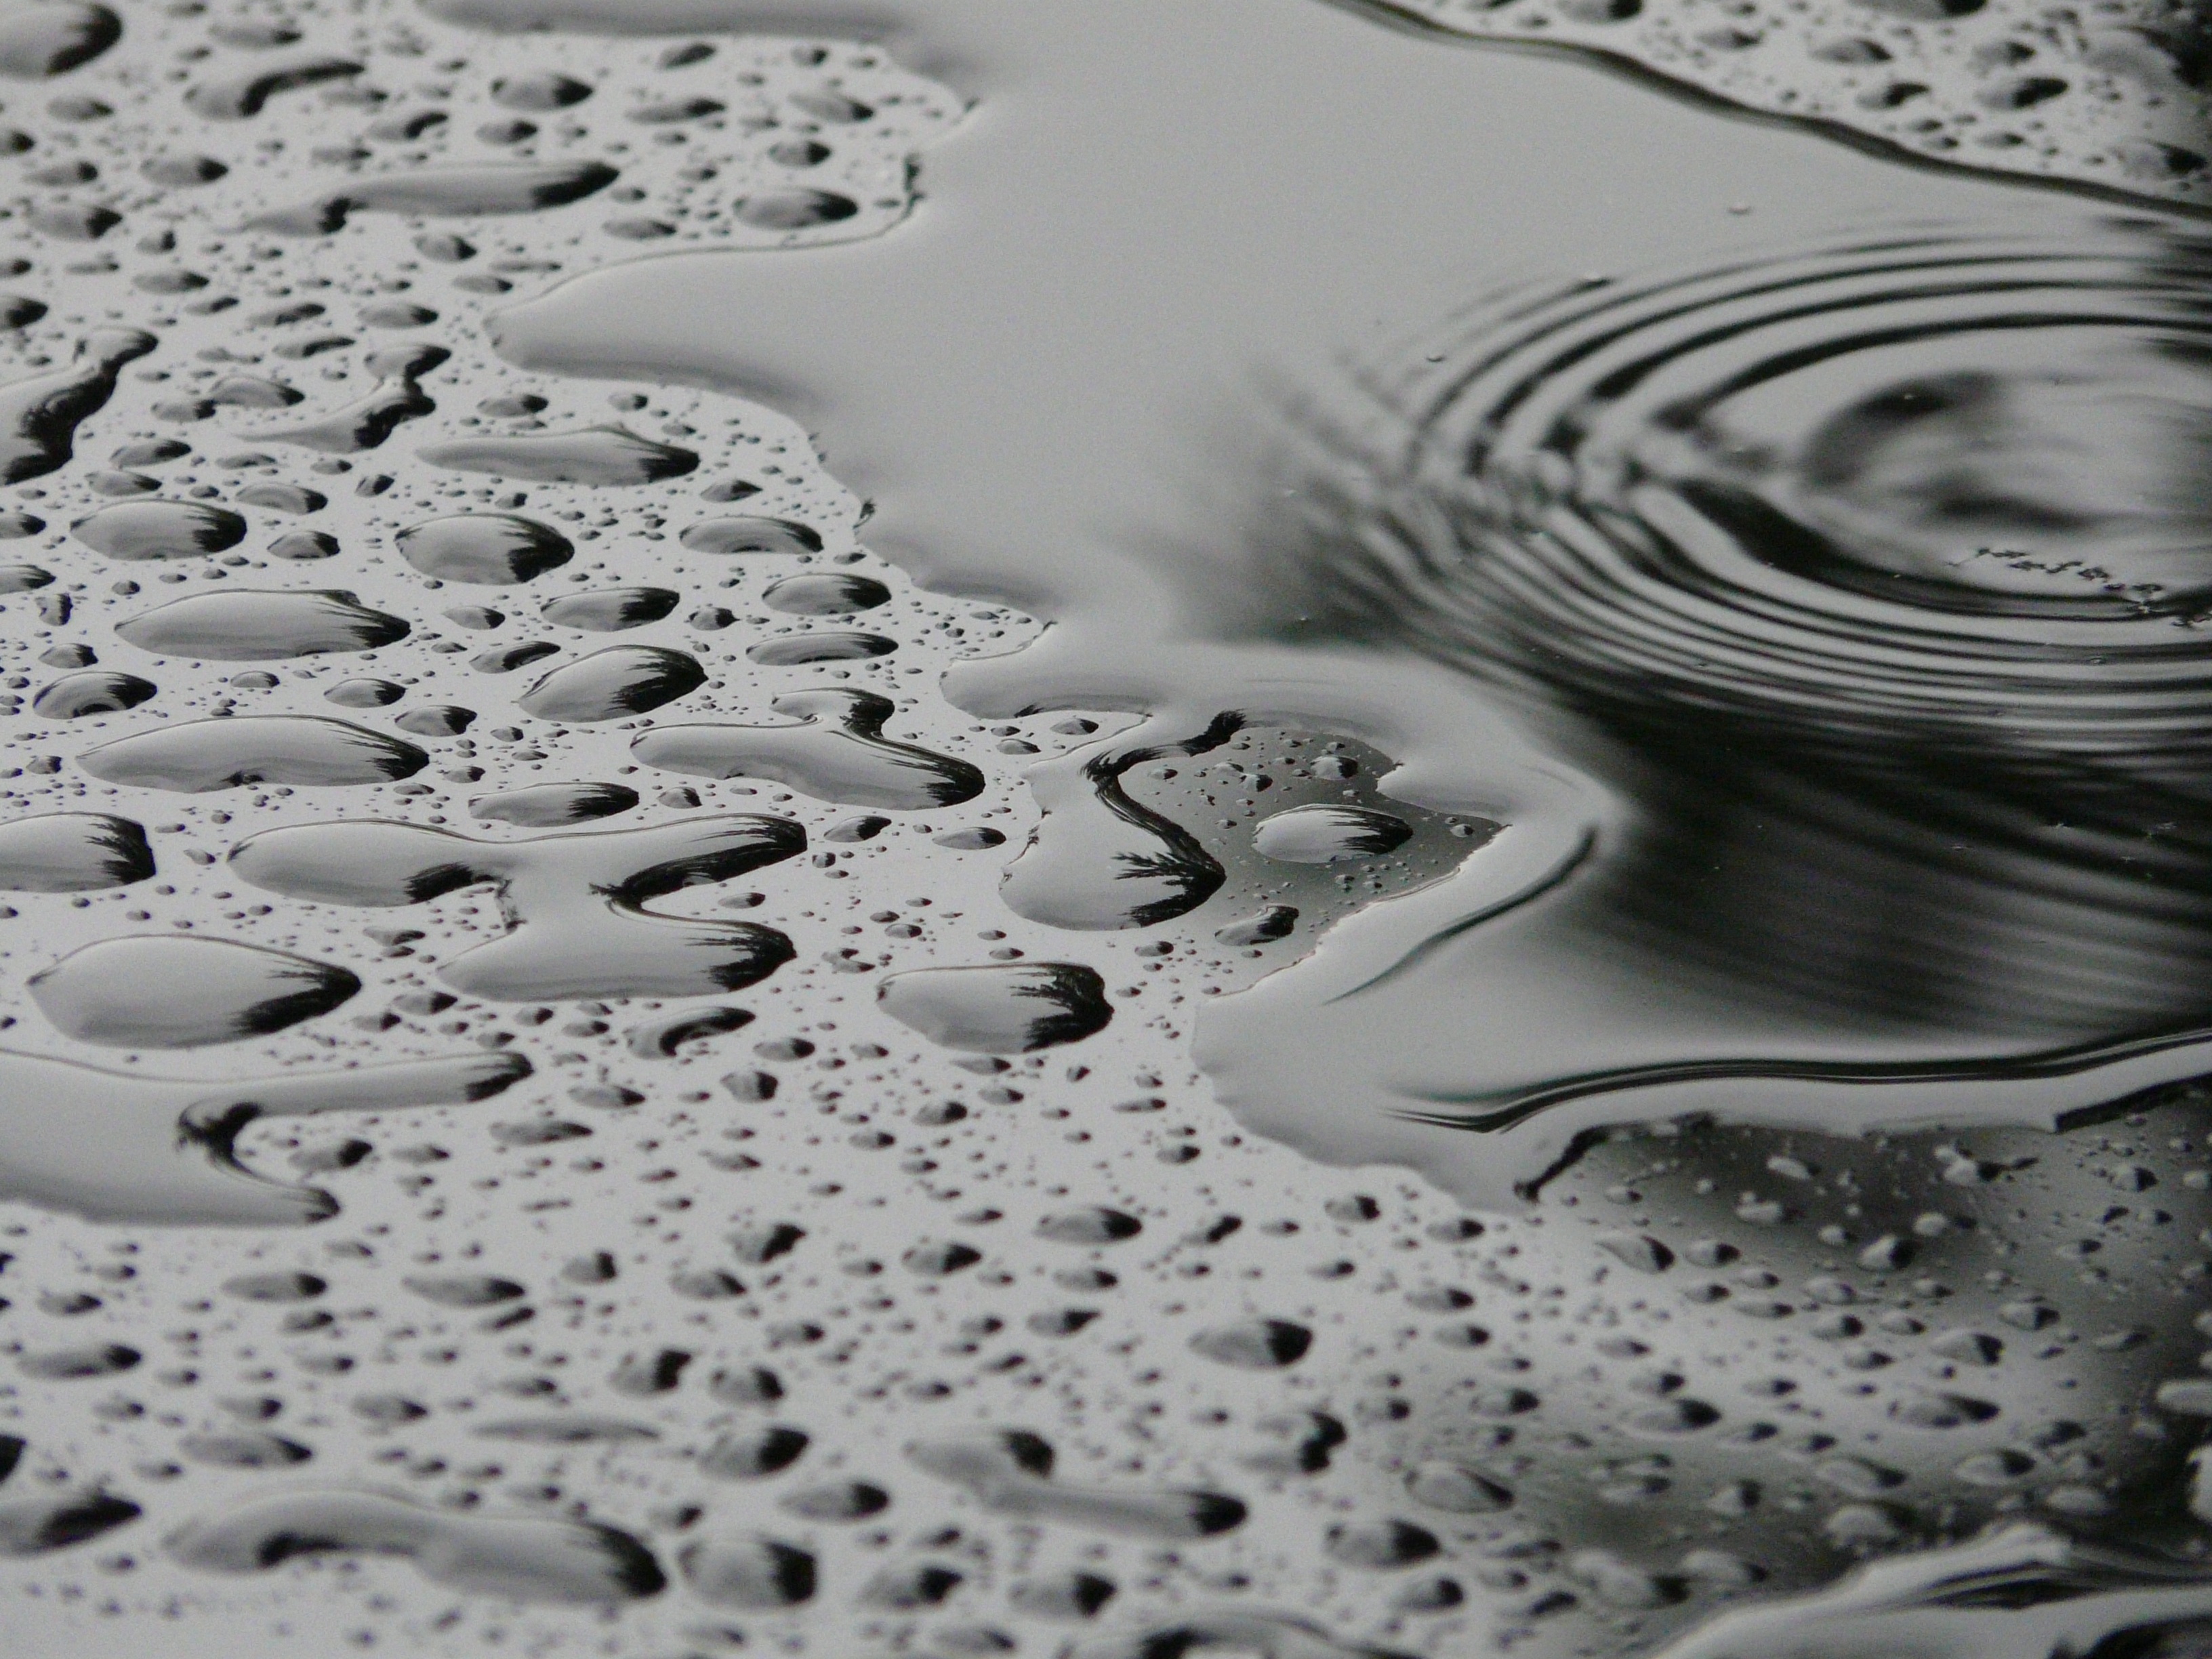
water, snow, black and white, white, texture, rain, leaf, weather, monochrome, circle, drops, freezing, the background, monochrome photography